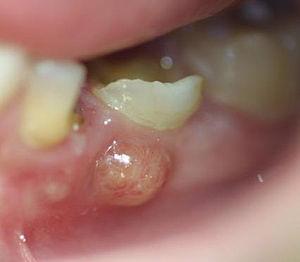
abcès parulique
Pour simplifier, on peut regrouper sous le nom d'abcès dentaire tous les abcès en relation avec les dents. Un abcès est une inflammation purulente. On distingue plusieurs types d'abcès : abcès parodontal, abcès péri-apical.